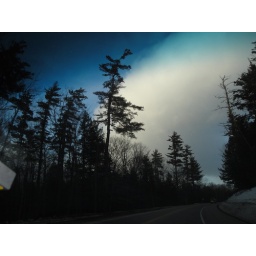
Driving to NH. Took this in the car thats why half of its blue